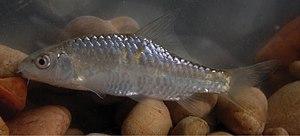
Carasobarbus est un genre de poissons téléostéens de la famille des Cyprinidae et de l'ordre des Cypriniformes. Ses espèces se rencontrent autour de la région du Proche-Orient.